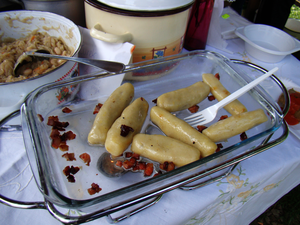
Les kopytka ou kapytki sont une sorte de quenelles de pomme de terre. Ils sont très semblables aux gnocchis bien qu'ils soient généralement servis cuits au four avec du fromage, du bacon frit ou des oignons. C'est un mets typique des cuisines biélorusse, lituanienne et polonaise.